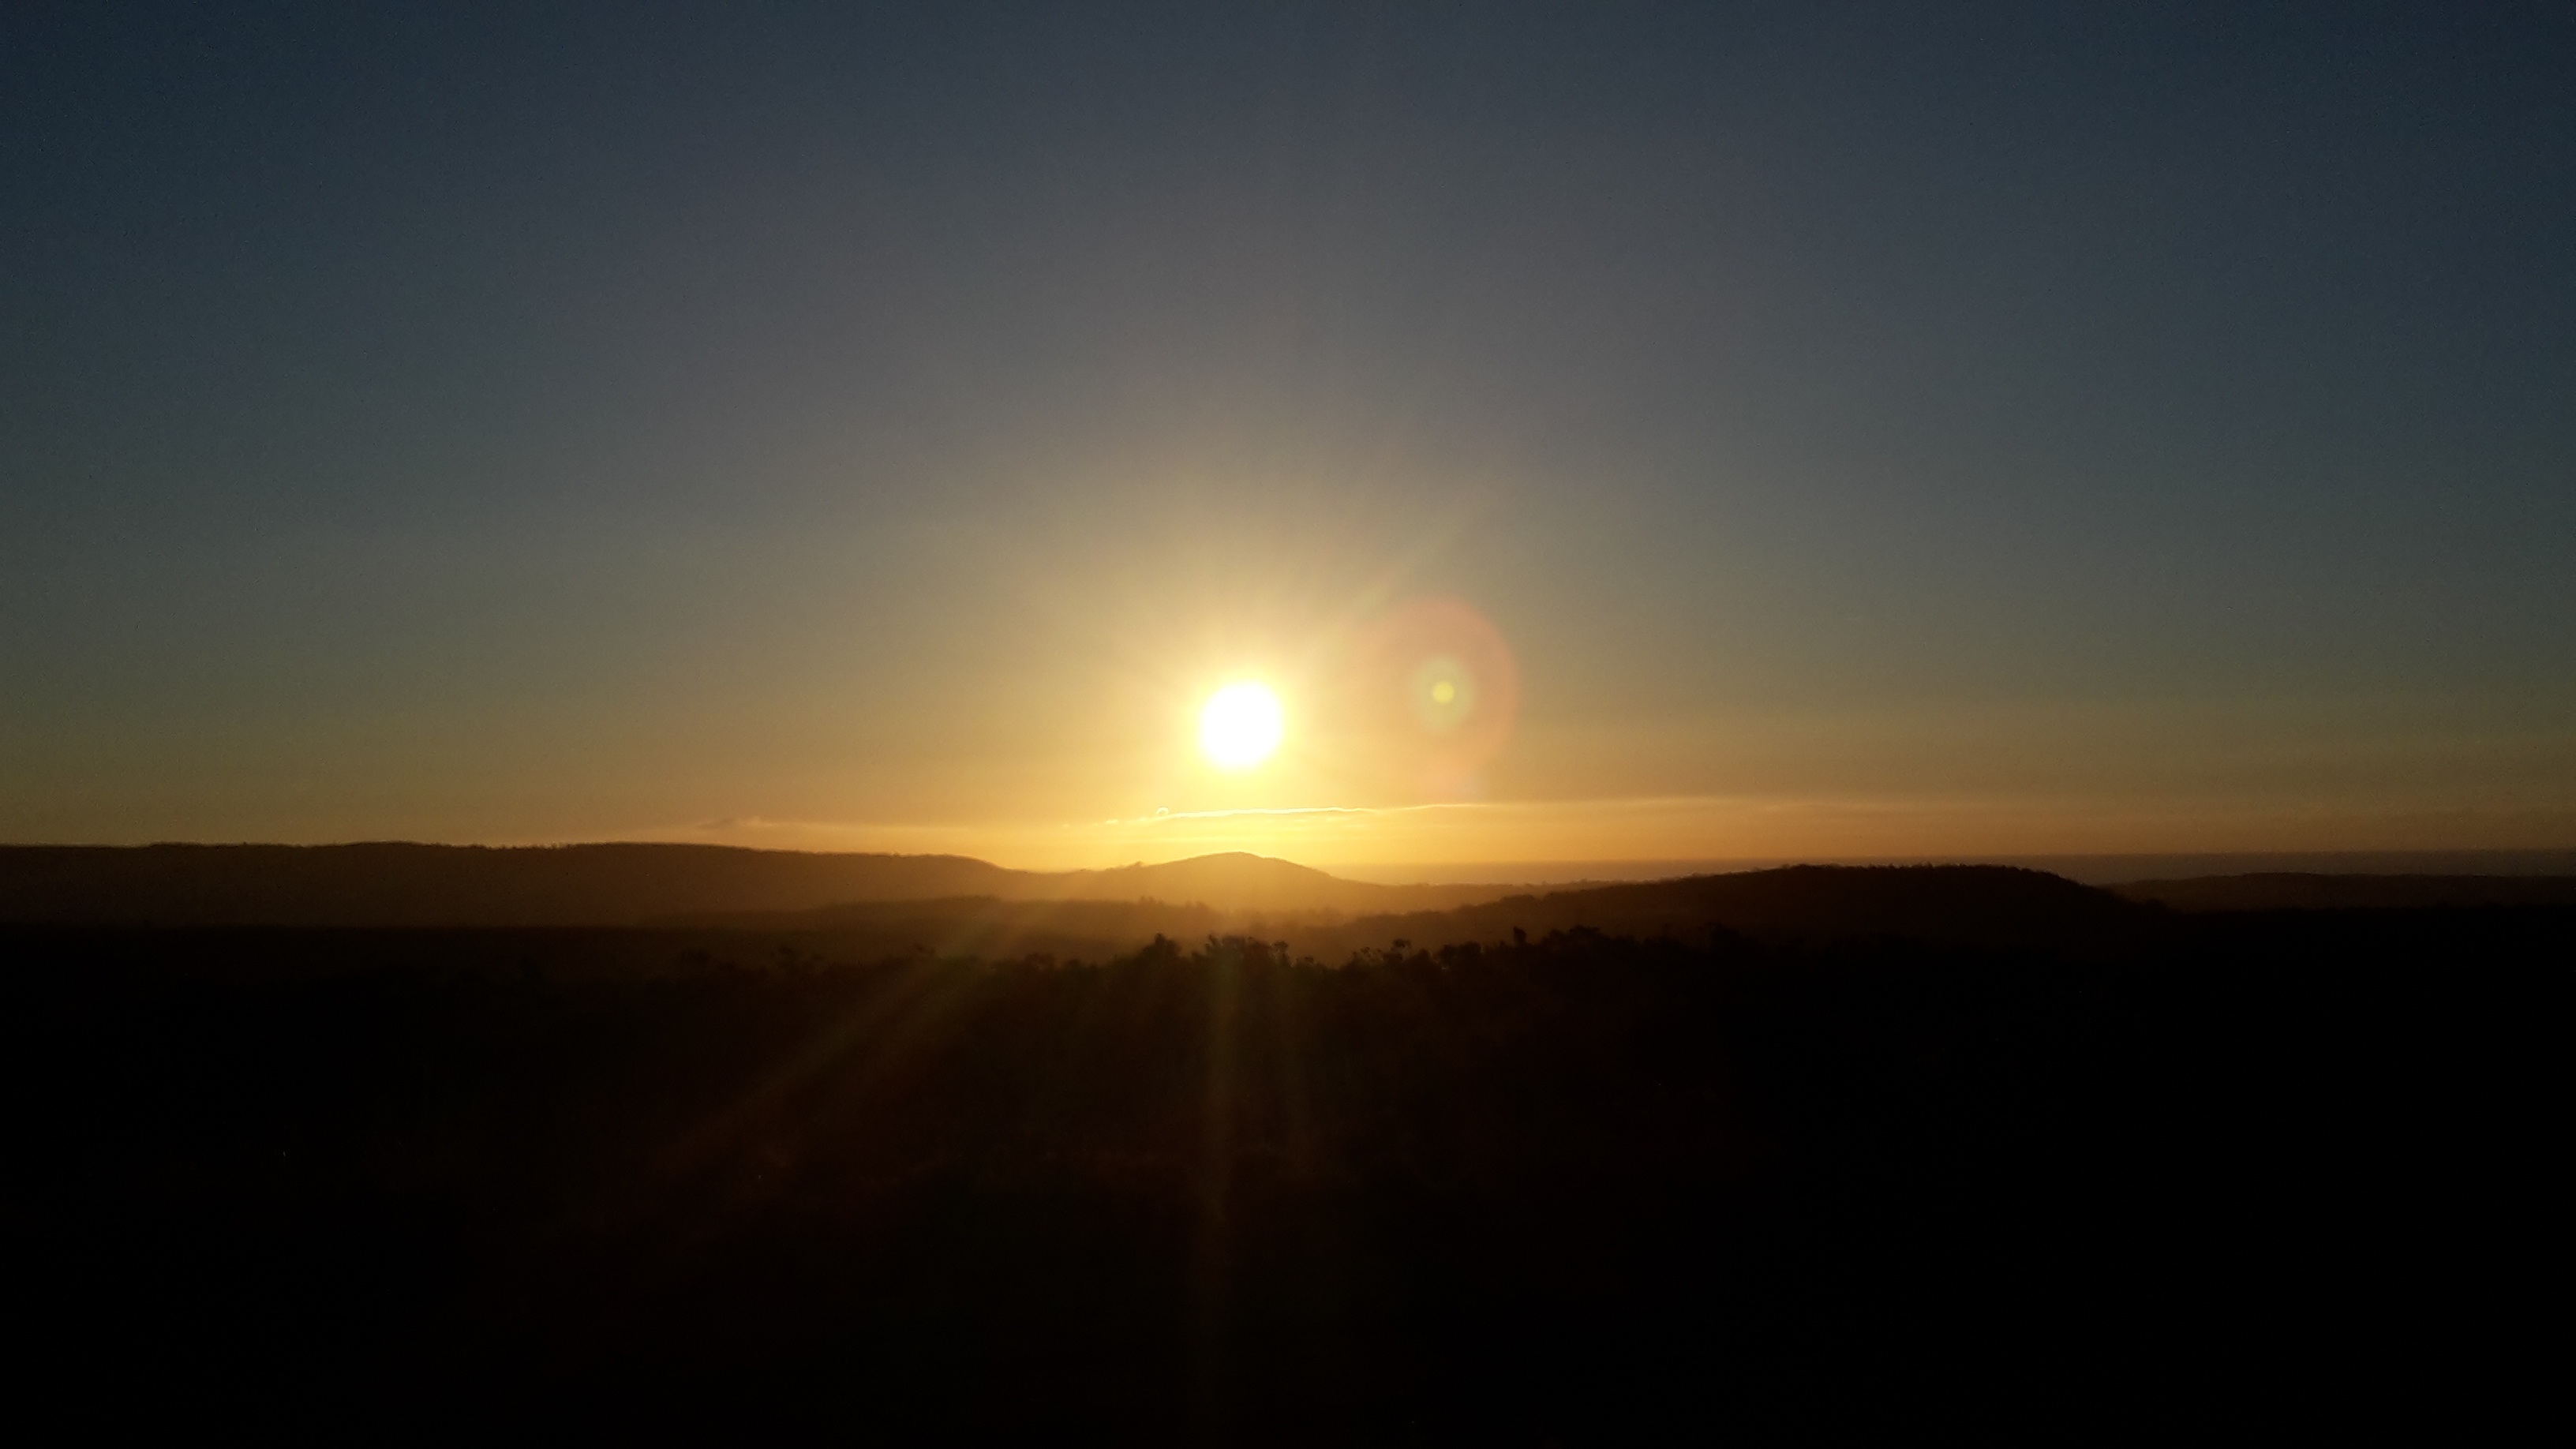
horizon, sun, sunrise, sunset, sunlight, morning, dawn, atmosphere, dusk, evening, afterglow, astronomical object, atmospheric phenomenon